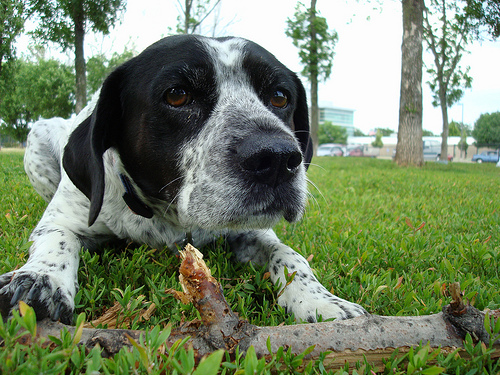
Animal: dog
Breed: german_shorthaired